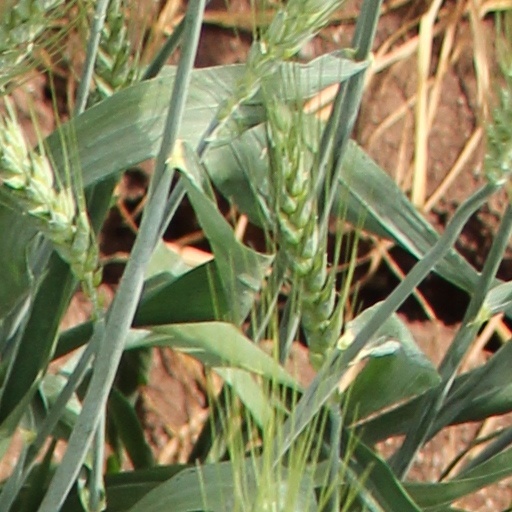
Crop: wheat